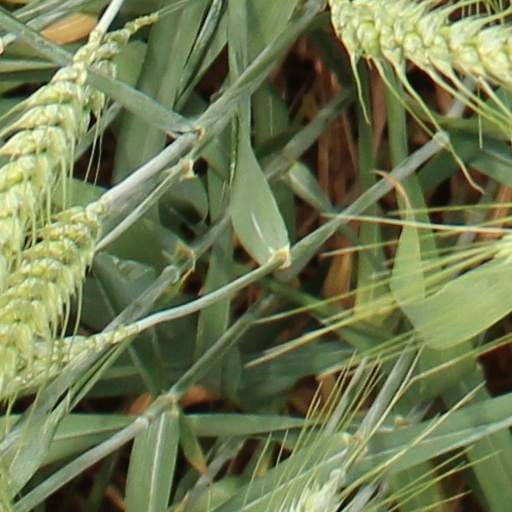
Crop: wheat